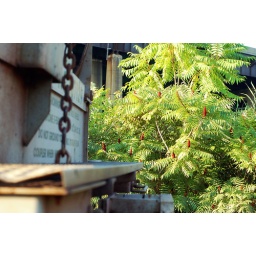
Railroad car yard/depot at the base of Laurel Hill in Secaucus, NJ.